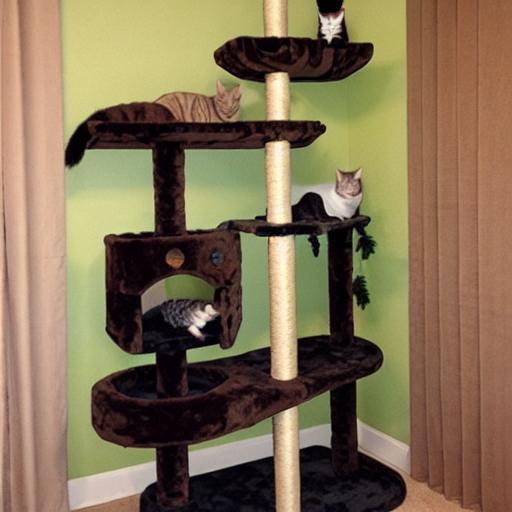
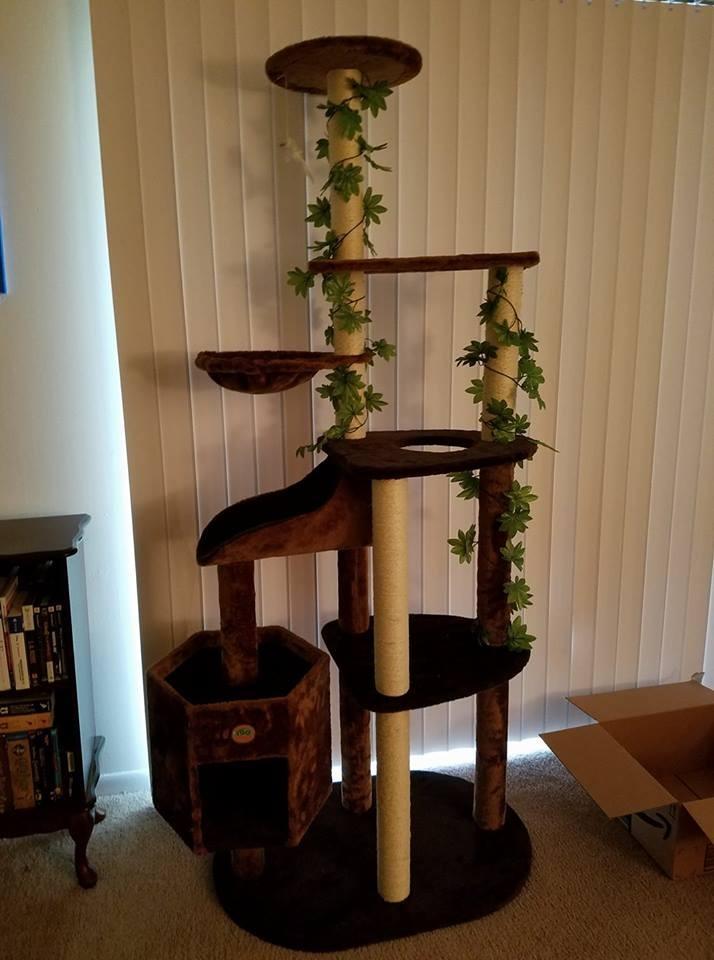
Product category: items_cat tree
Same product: no